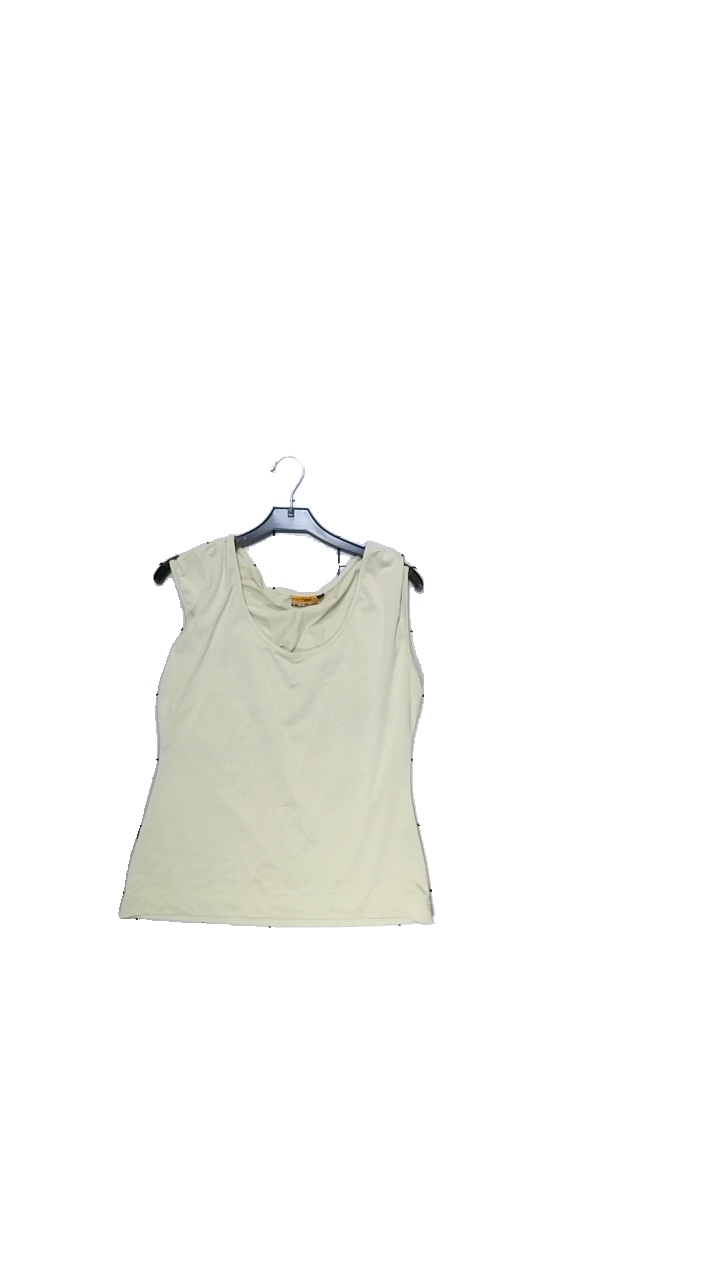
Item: Top (Ladies)
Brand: Twilfit
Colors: Beige
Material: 93% micropolyester, 7% lycra
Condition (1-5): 3
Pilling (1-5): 5
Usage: Reuse
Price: <50